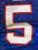
Number: 5